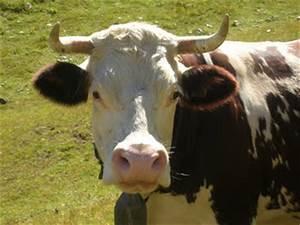
cow